Jeong Da-hye

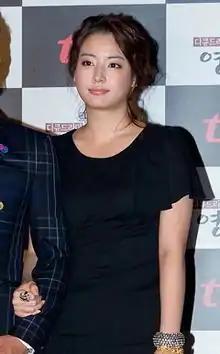
Jeong in 2011

Jeong Da-hye (born June 18, 1985) is a South Korean actress. She is known for starring in various Korean films such as "The Servant", "The Etudes of Love" and "Temptation of Wolves" as well as in Korean television dramas like "The Lady in Dignity", and "Ugly Miss Young-ae."